Jebel Irhoud

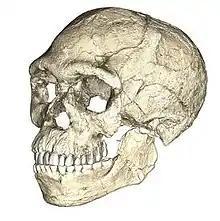
A composite reconstruction of the earliest-known "Homo sapiens" fossils from Jebel Irhoud, based on micro-computed tomographic scans of multiple original fossils

The site is most famous for its hominin fossils, and since its discovery, twenty-two hominin fossil remains have been found at Jebel Irhoud. When first discovered, they were interpreted as Neanderthal remains. Since then, they have also been suggested as being an early form of H. sapiens that interbred with Neanderthals, or they represented a different late-surviving archaic population in Africa. Recent research disputes these claims, concluding that the Jebel Irhoud hominin remains represent an early form of the H. sapiens clade, present during the Middle Pleistocene.